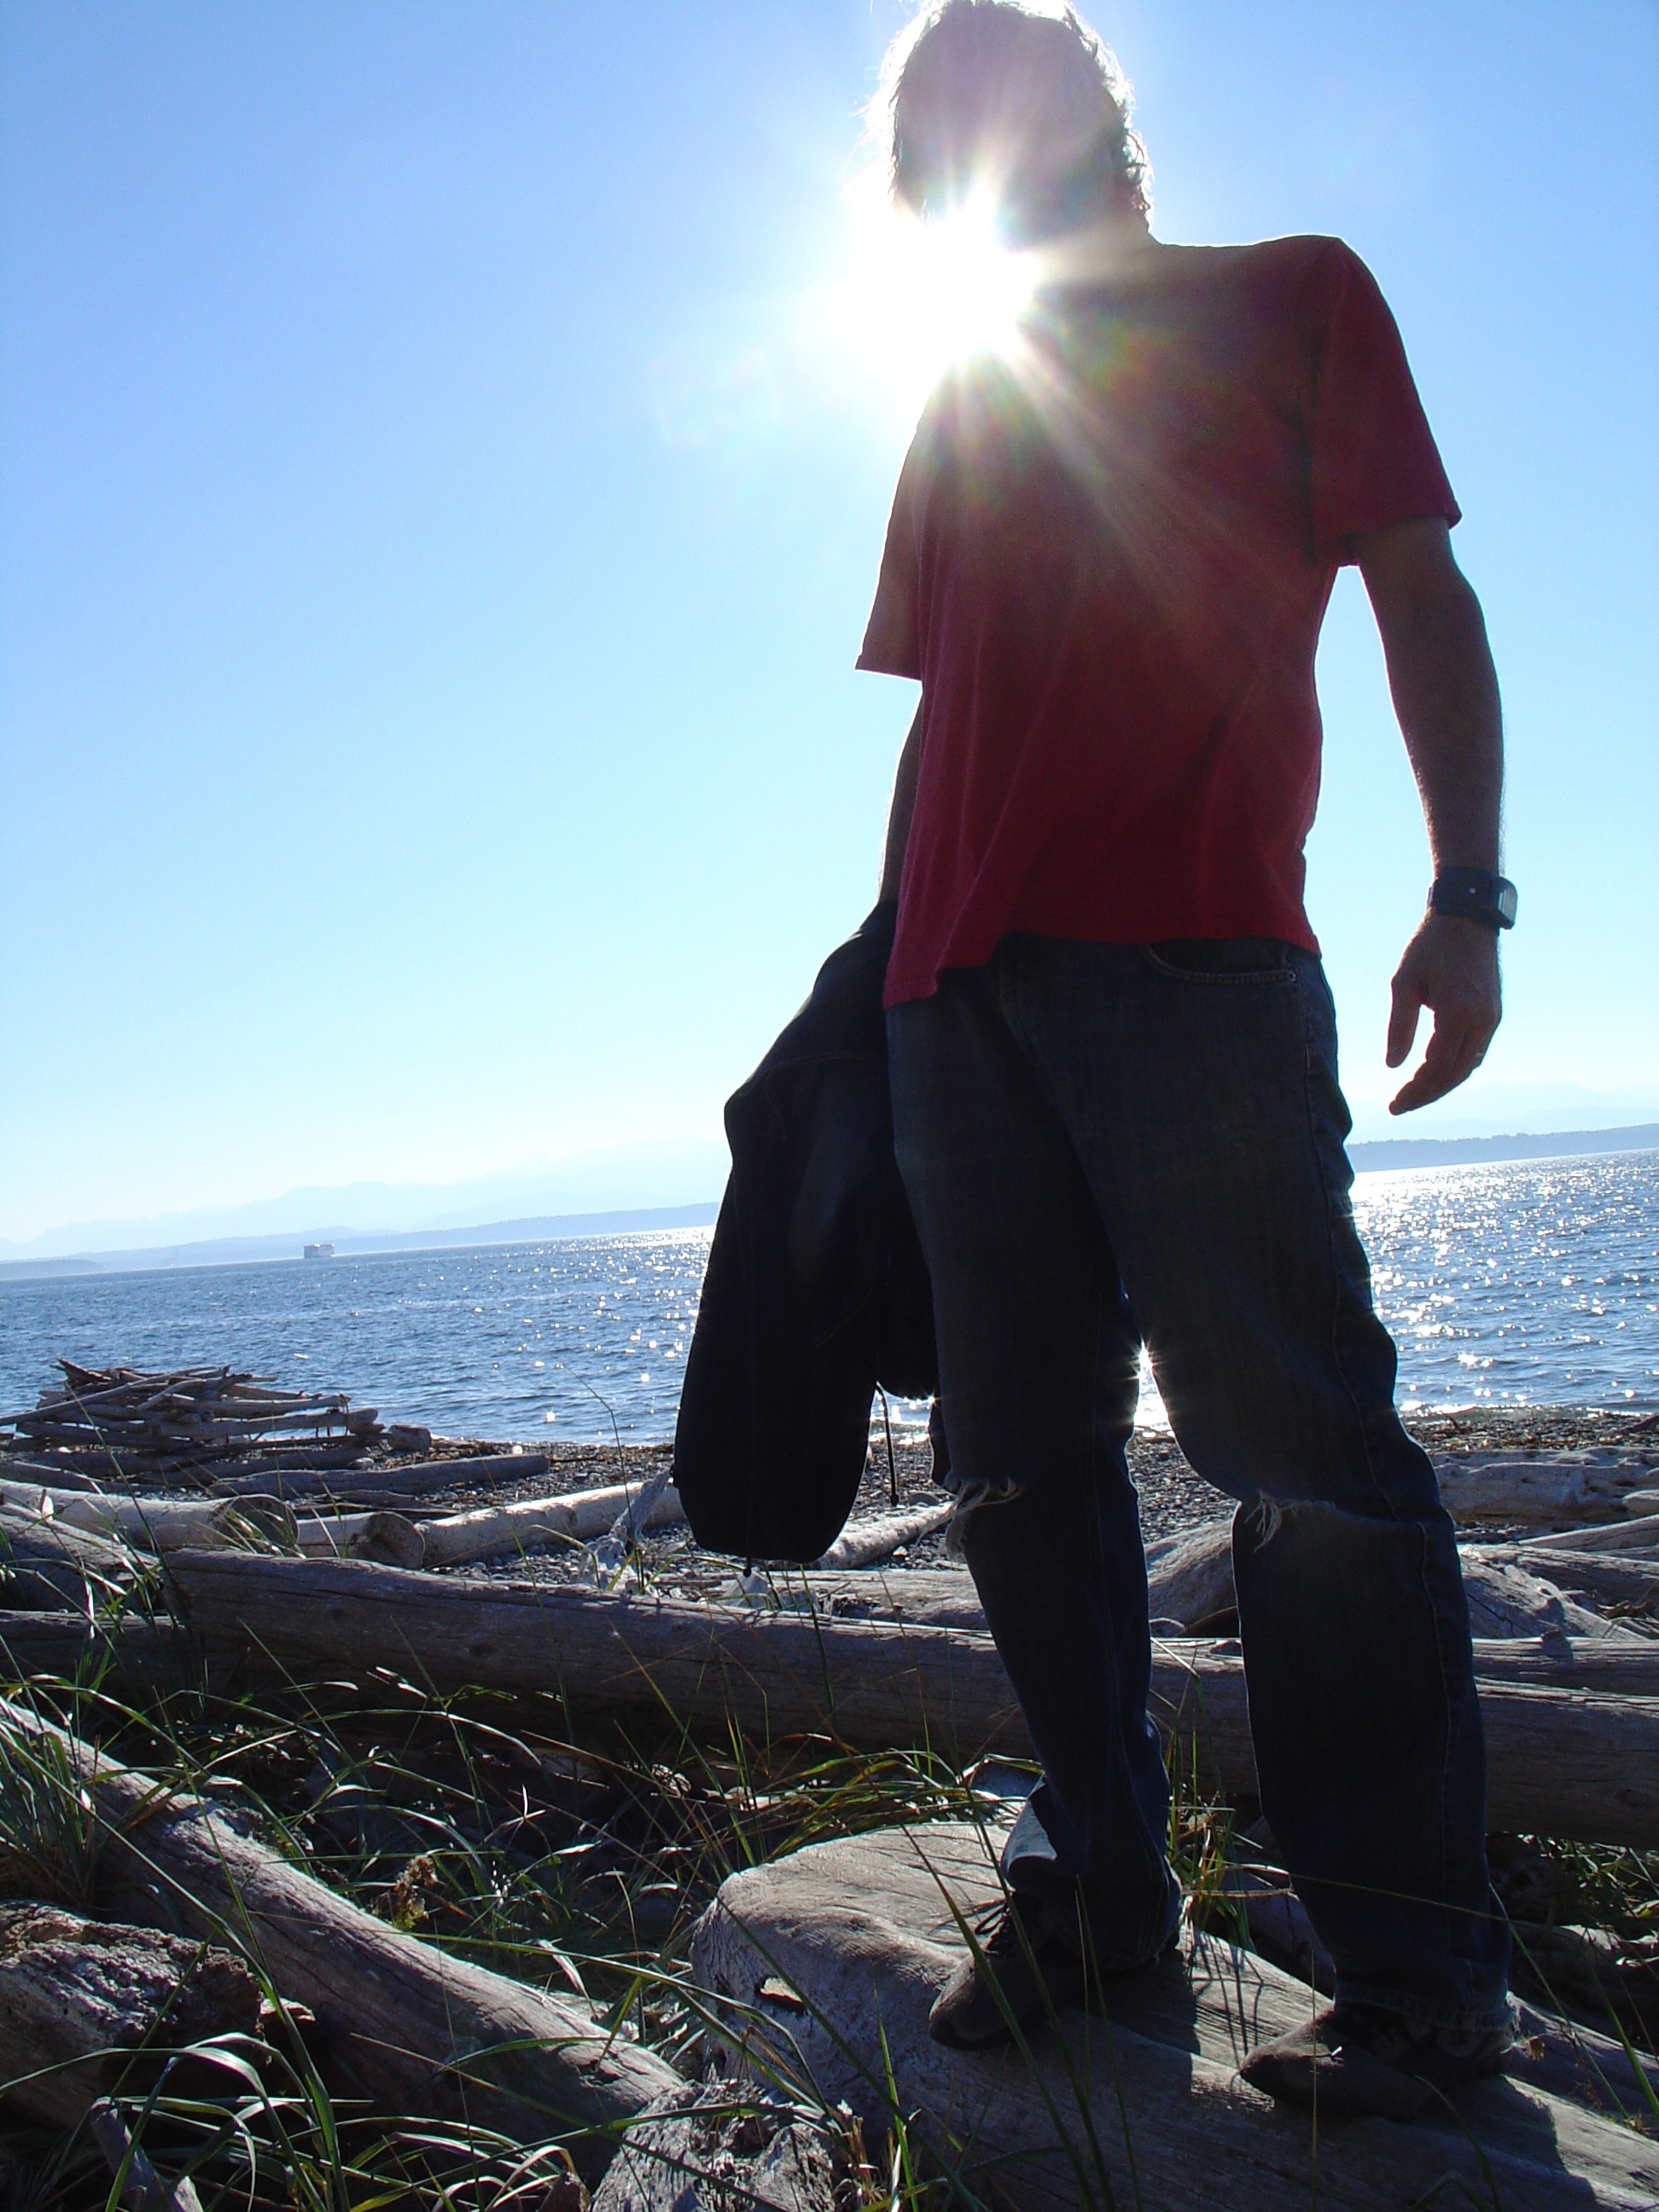
sea, rock, walking, mountain, sunlight, adventure, vacation, blue, season